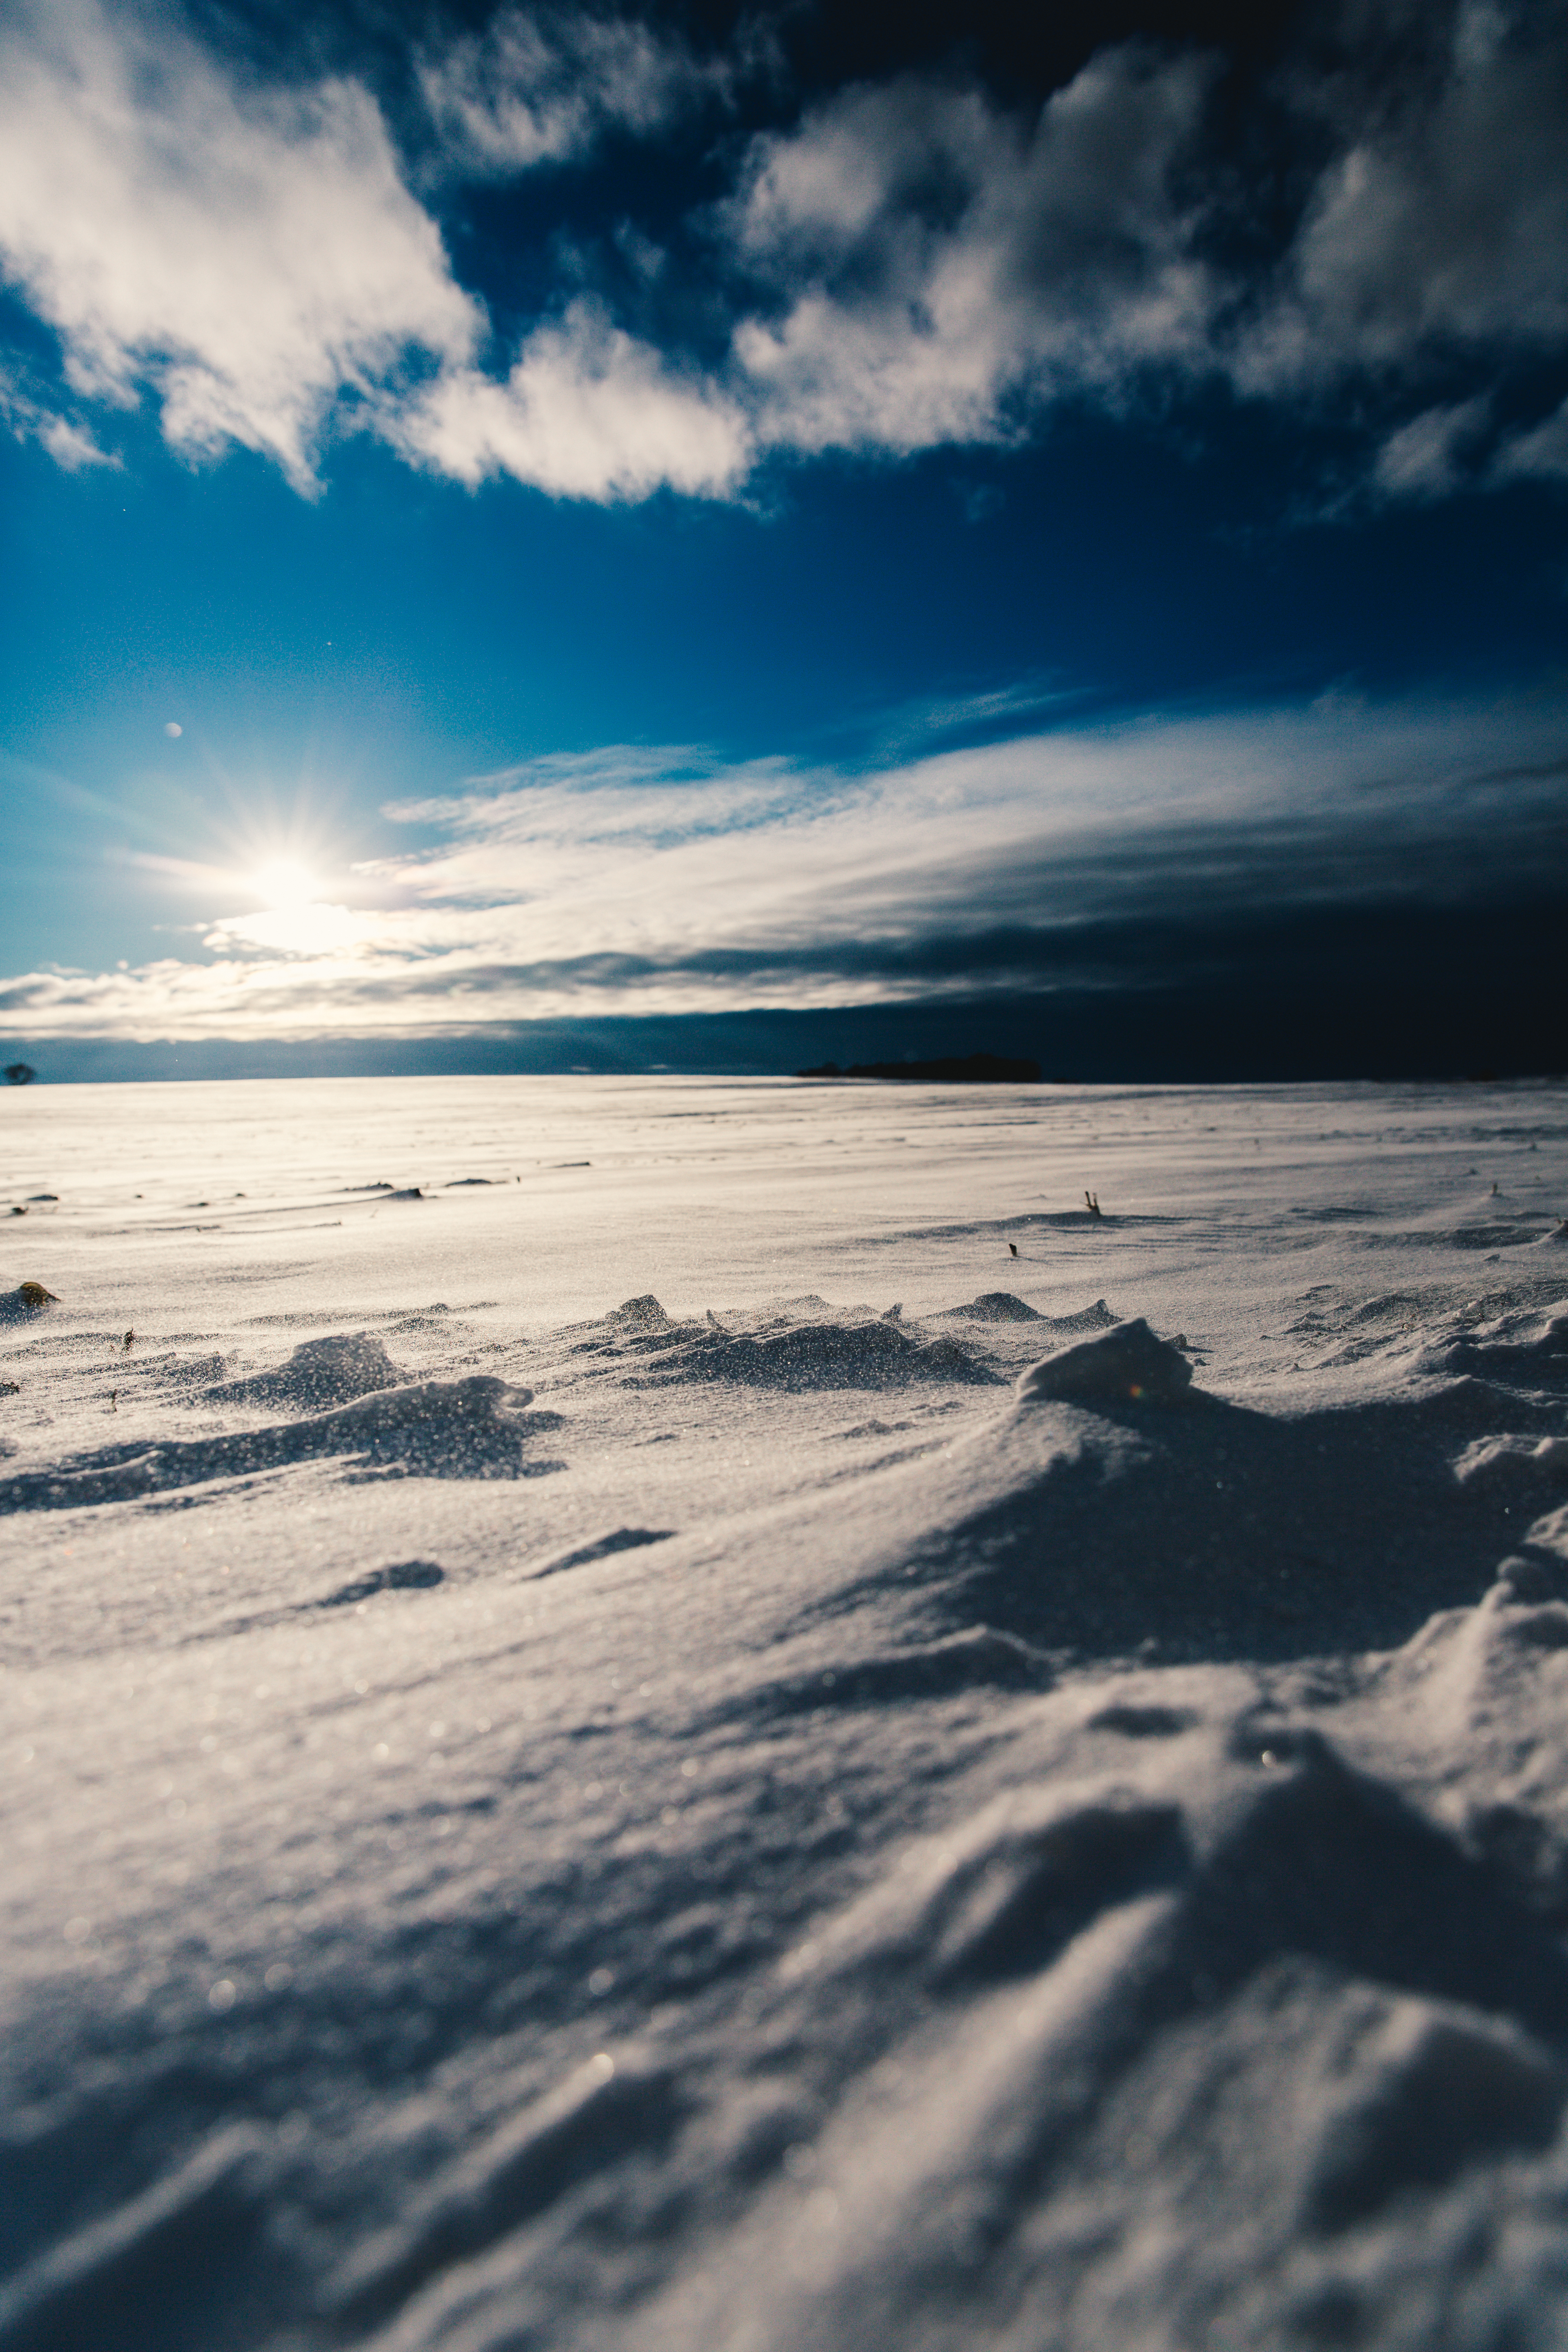
sea, coast, nature, sand, ocean, horizon, mountain, snow, cold, winter, cloud, sky, sun, sunrise, sunset, sunlight, morning, wave, dawn, atmosphere, dusk, ice, reflection, weather, arctic, clouds, arctic ocean, meteorological phenomenon, atmosphere of earth, wind wave